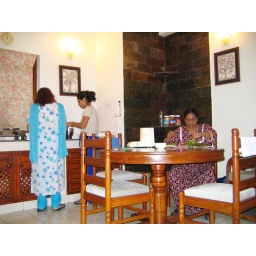
girl power in the kitchen